Beth Rigby

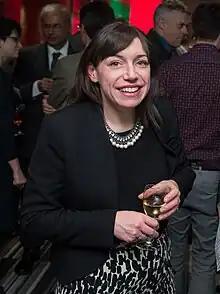
Rigby in 2014

Elizabeth Frances Rigby (born 19 February 1976) is a British journalist. She has worked for Sky News since 2016, and was appointed Political Editor in 2019. Rigby has previously worked as a newspaper journalist for the "Financial Times" and "The Times". Rigby presents a talk show on Thursday nights on Sky News called "Beth Rigby Interviews", which launched in March 2022.